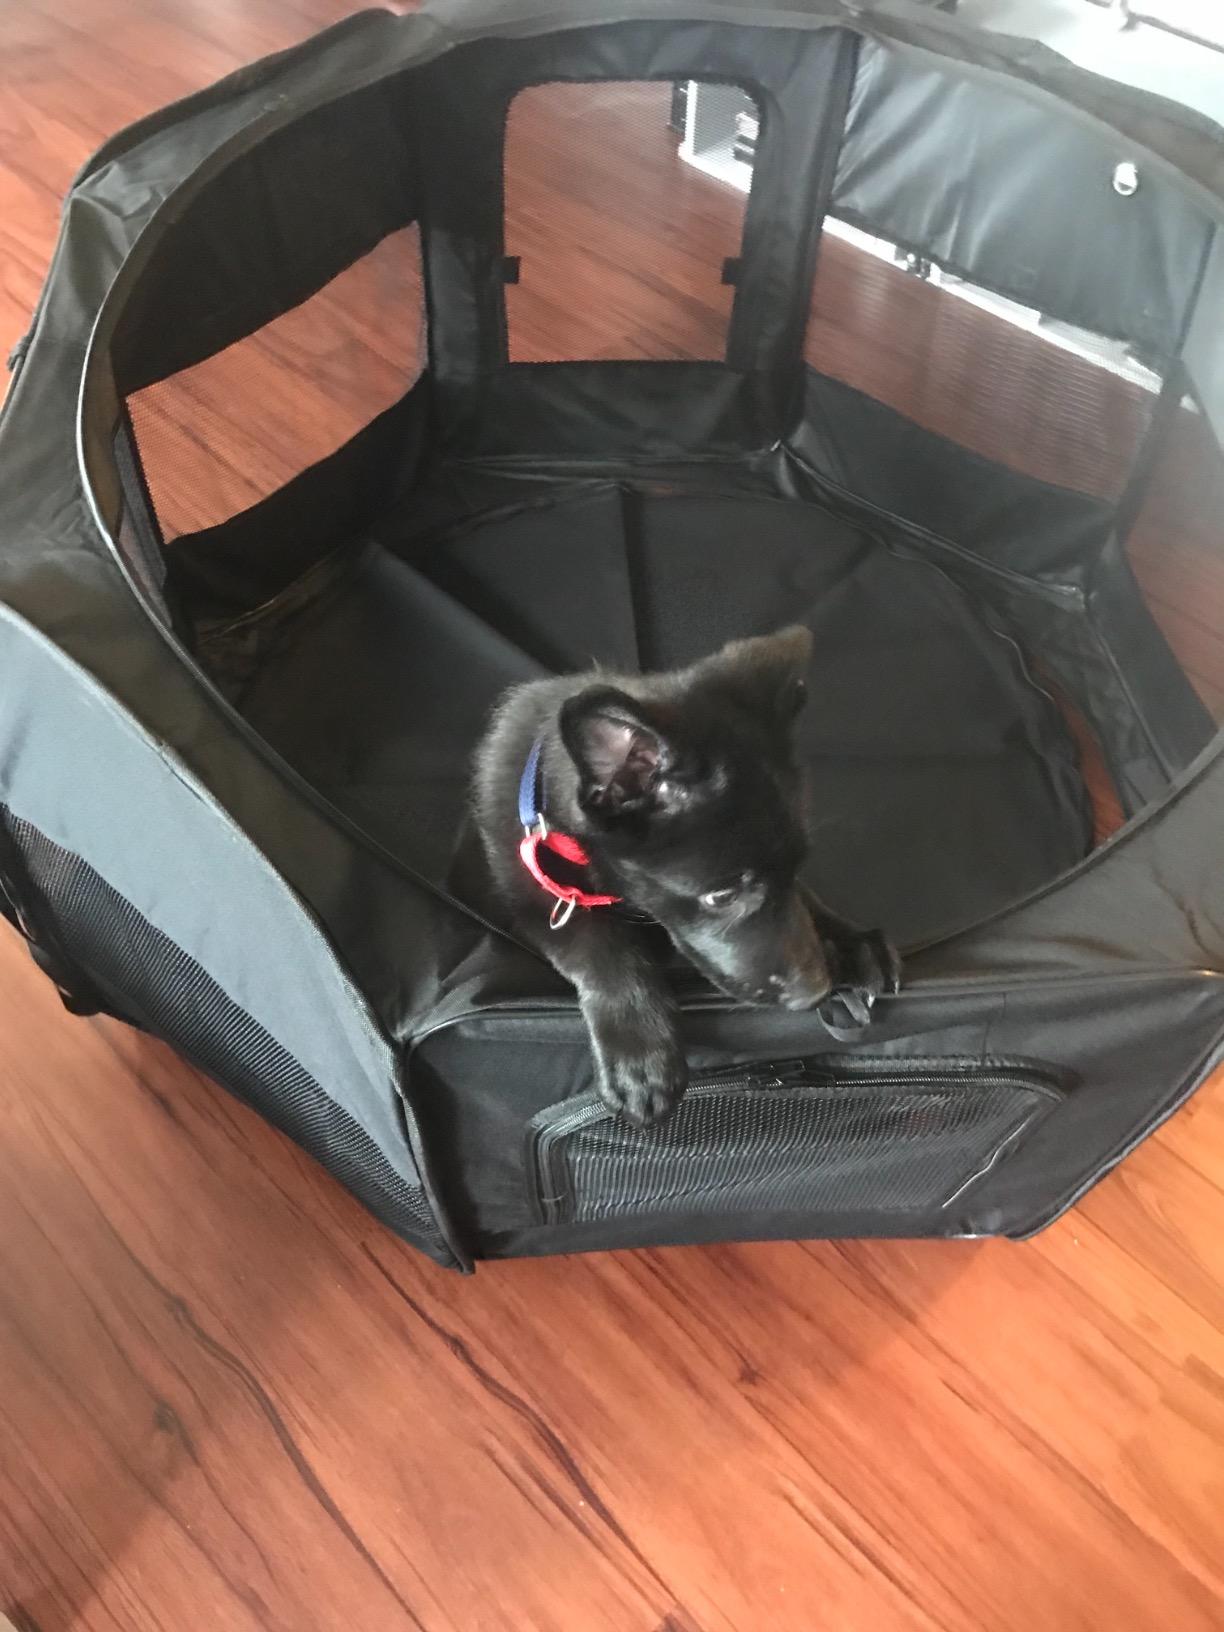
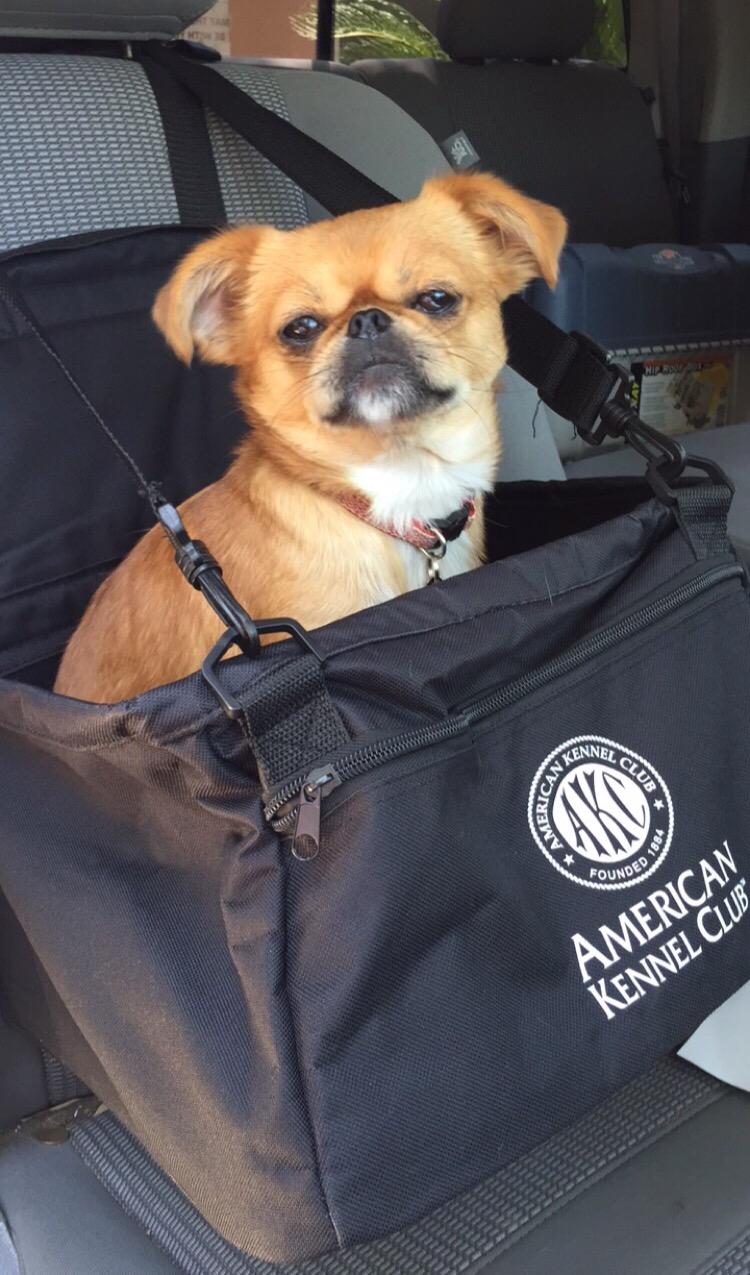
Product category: items_kennel
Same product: no